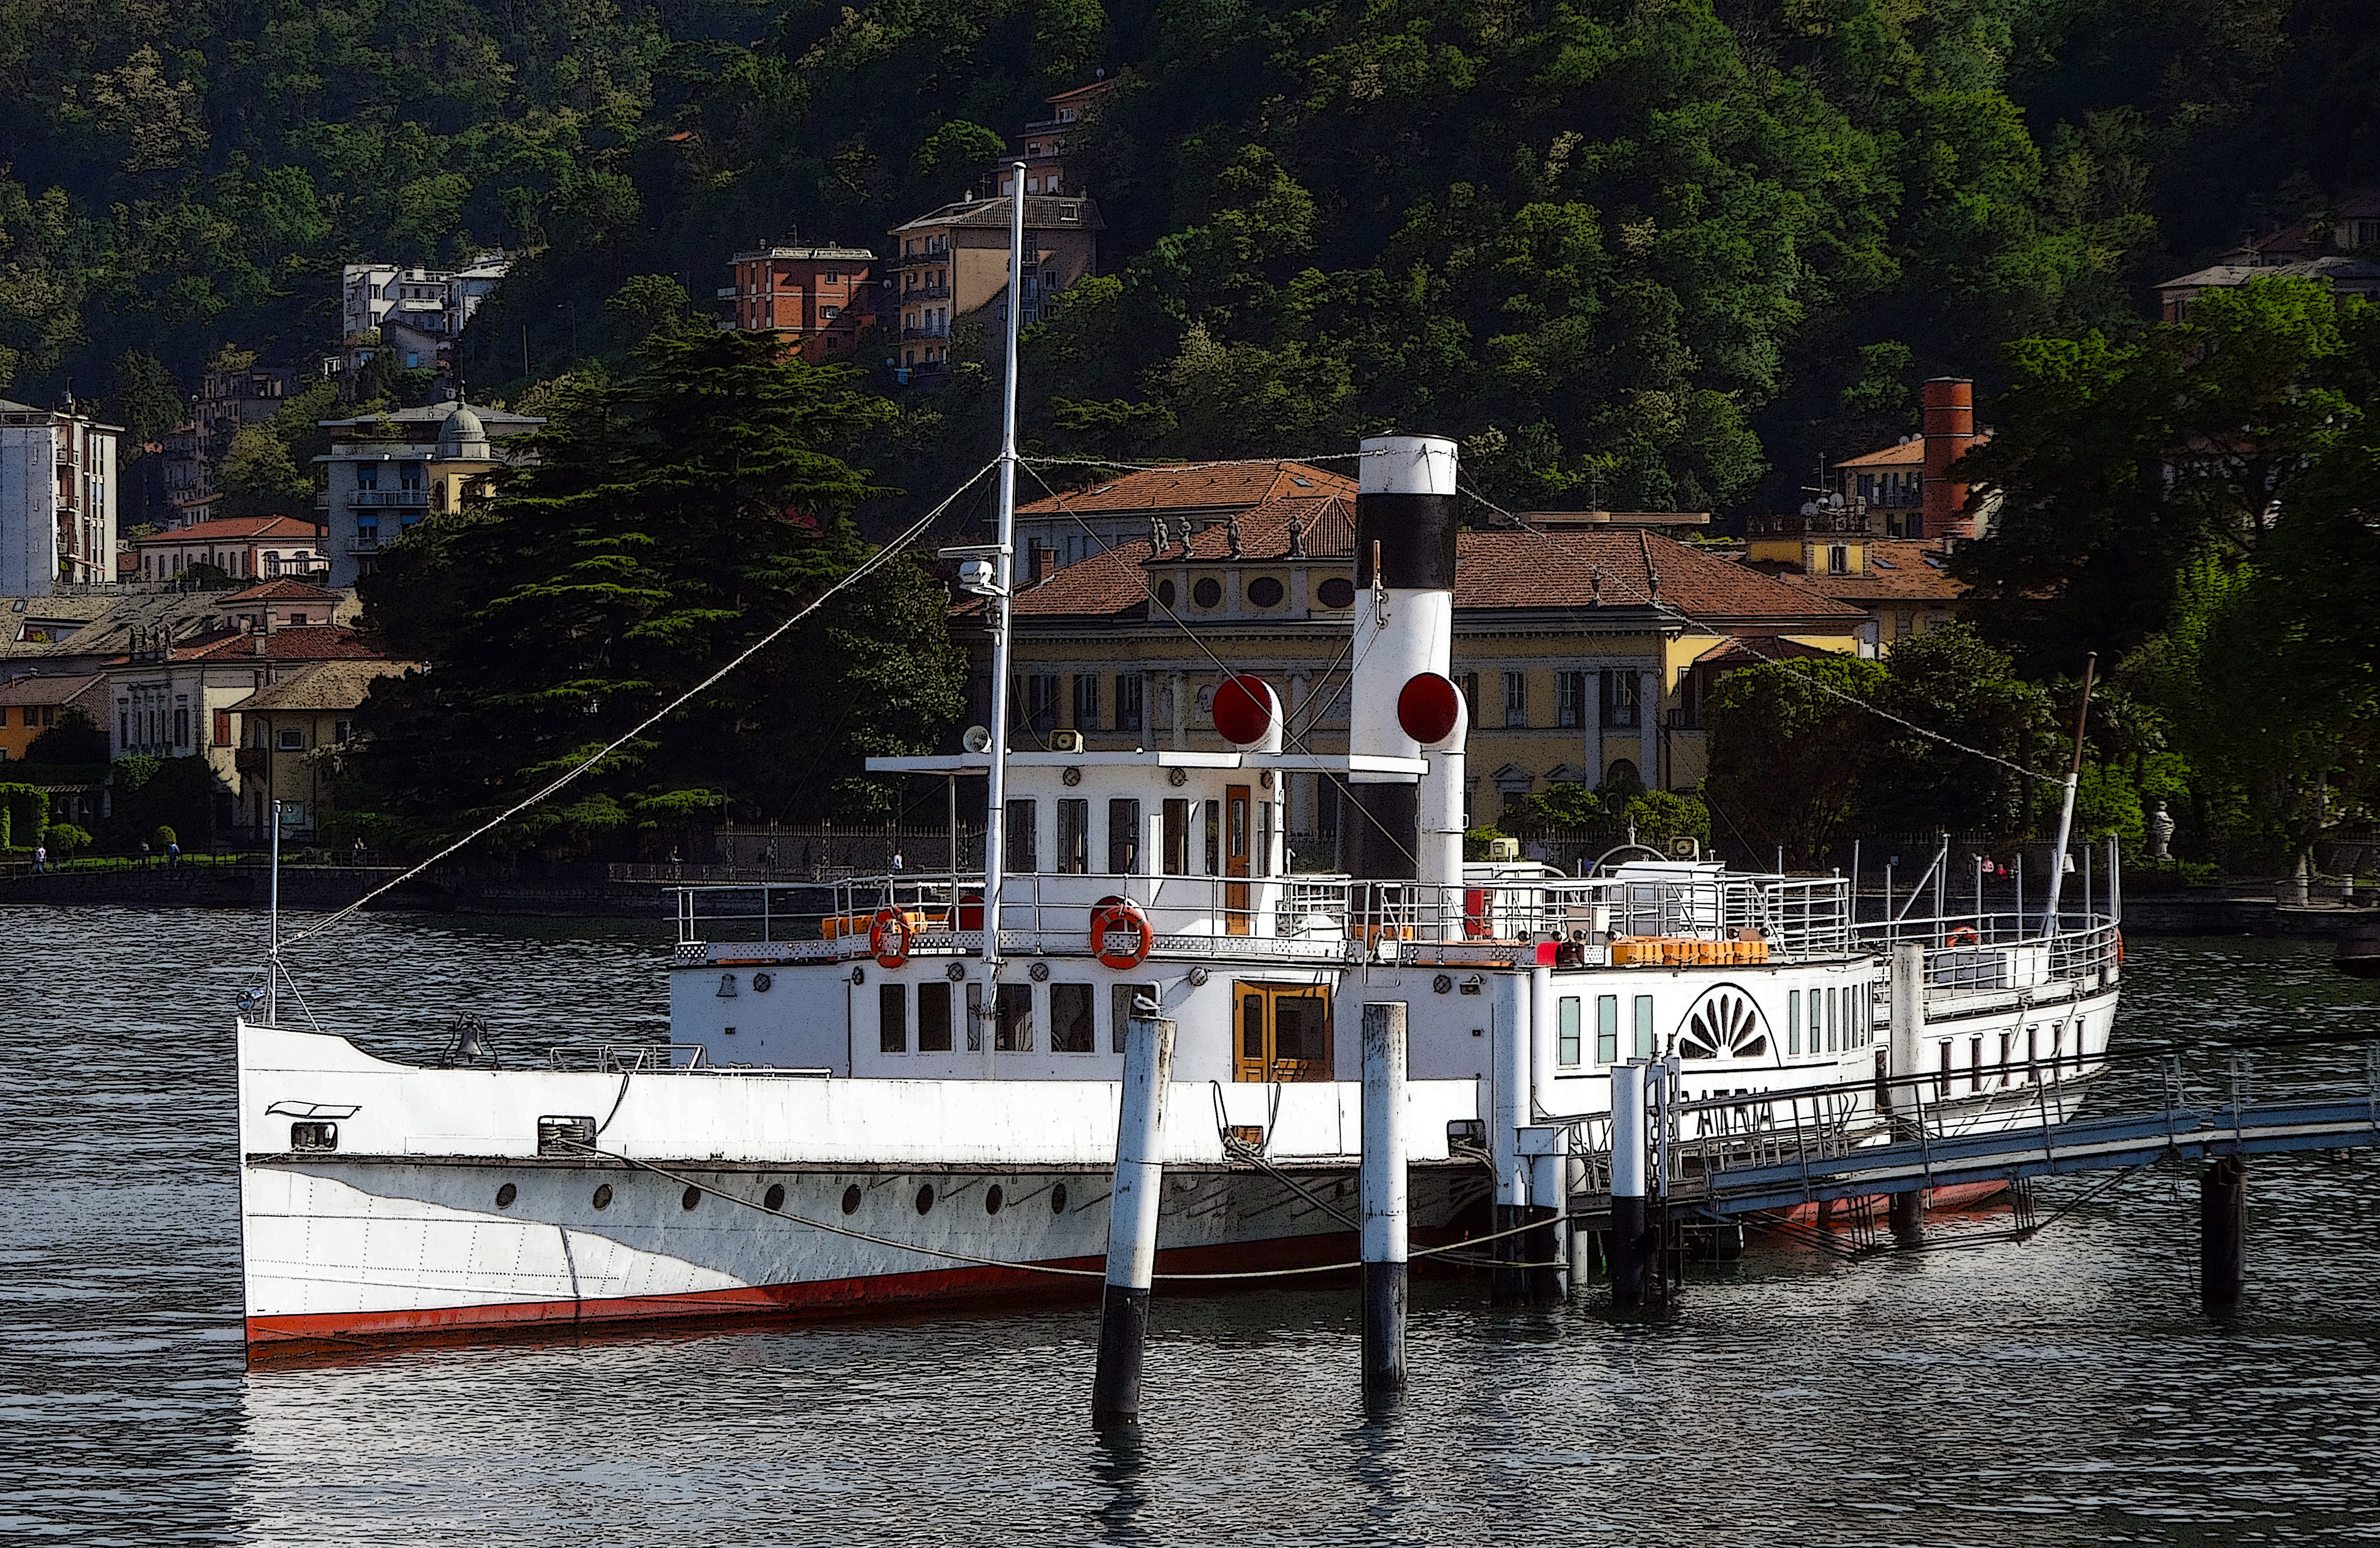
sea, boat, lake, river, ship, vehicle, italy, harbor, waterway, ferry, boating, channel, steamer, watercraft, steamboat, historically, lake como, passenger ship, paddle steamer, paddle steamers, steam powered